Frank Duff

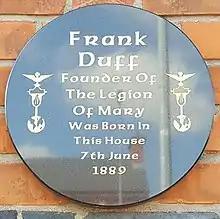
Birthplace at 97 Phibsboro Road

He was born in Dublin on 7 June 1889, at 97 Phibsboro Road, the eldest of seven children of John Duff (died 23 December 1918) and his wife, Susan Letitia (née Freehill, died 27 February 1950). The wealthy family lived in the city at St Patrick's Road, Drumcondra. Duff attended Blackrock College.